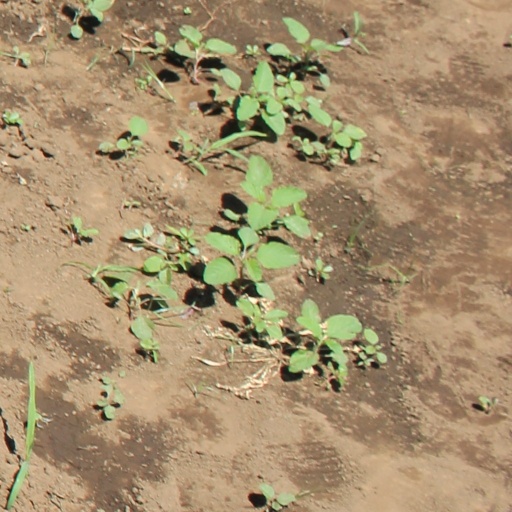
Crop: soybean